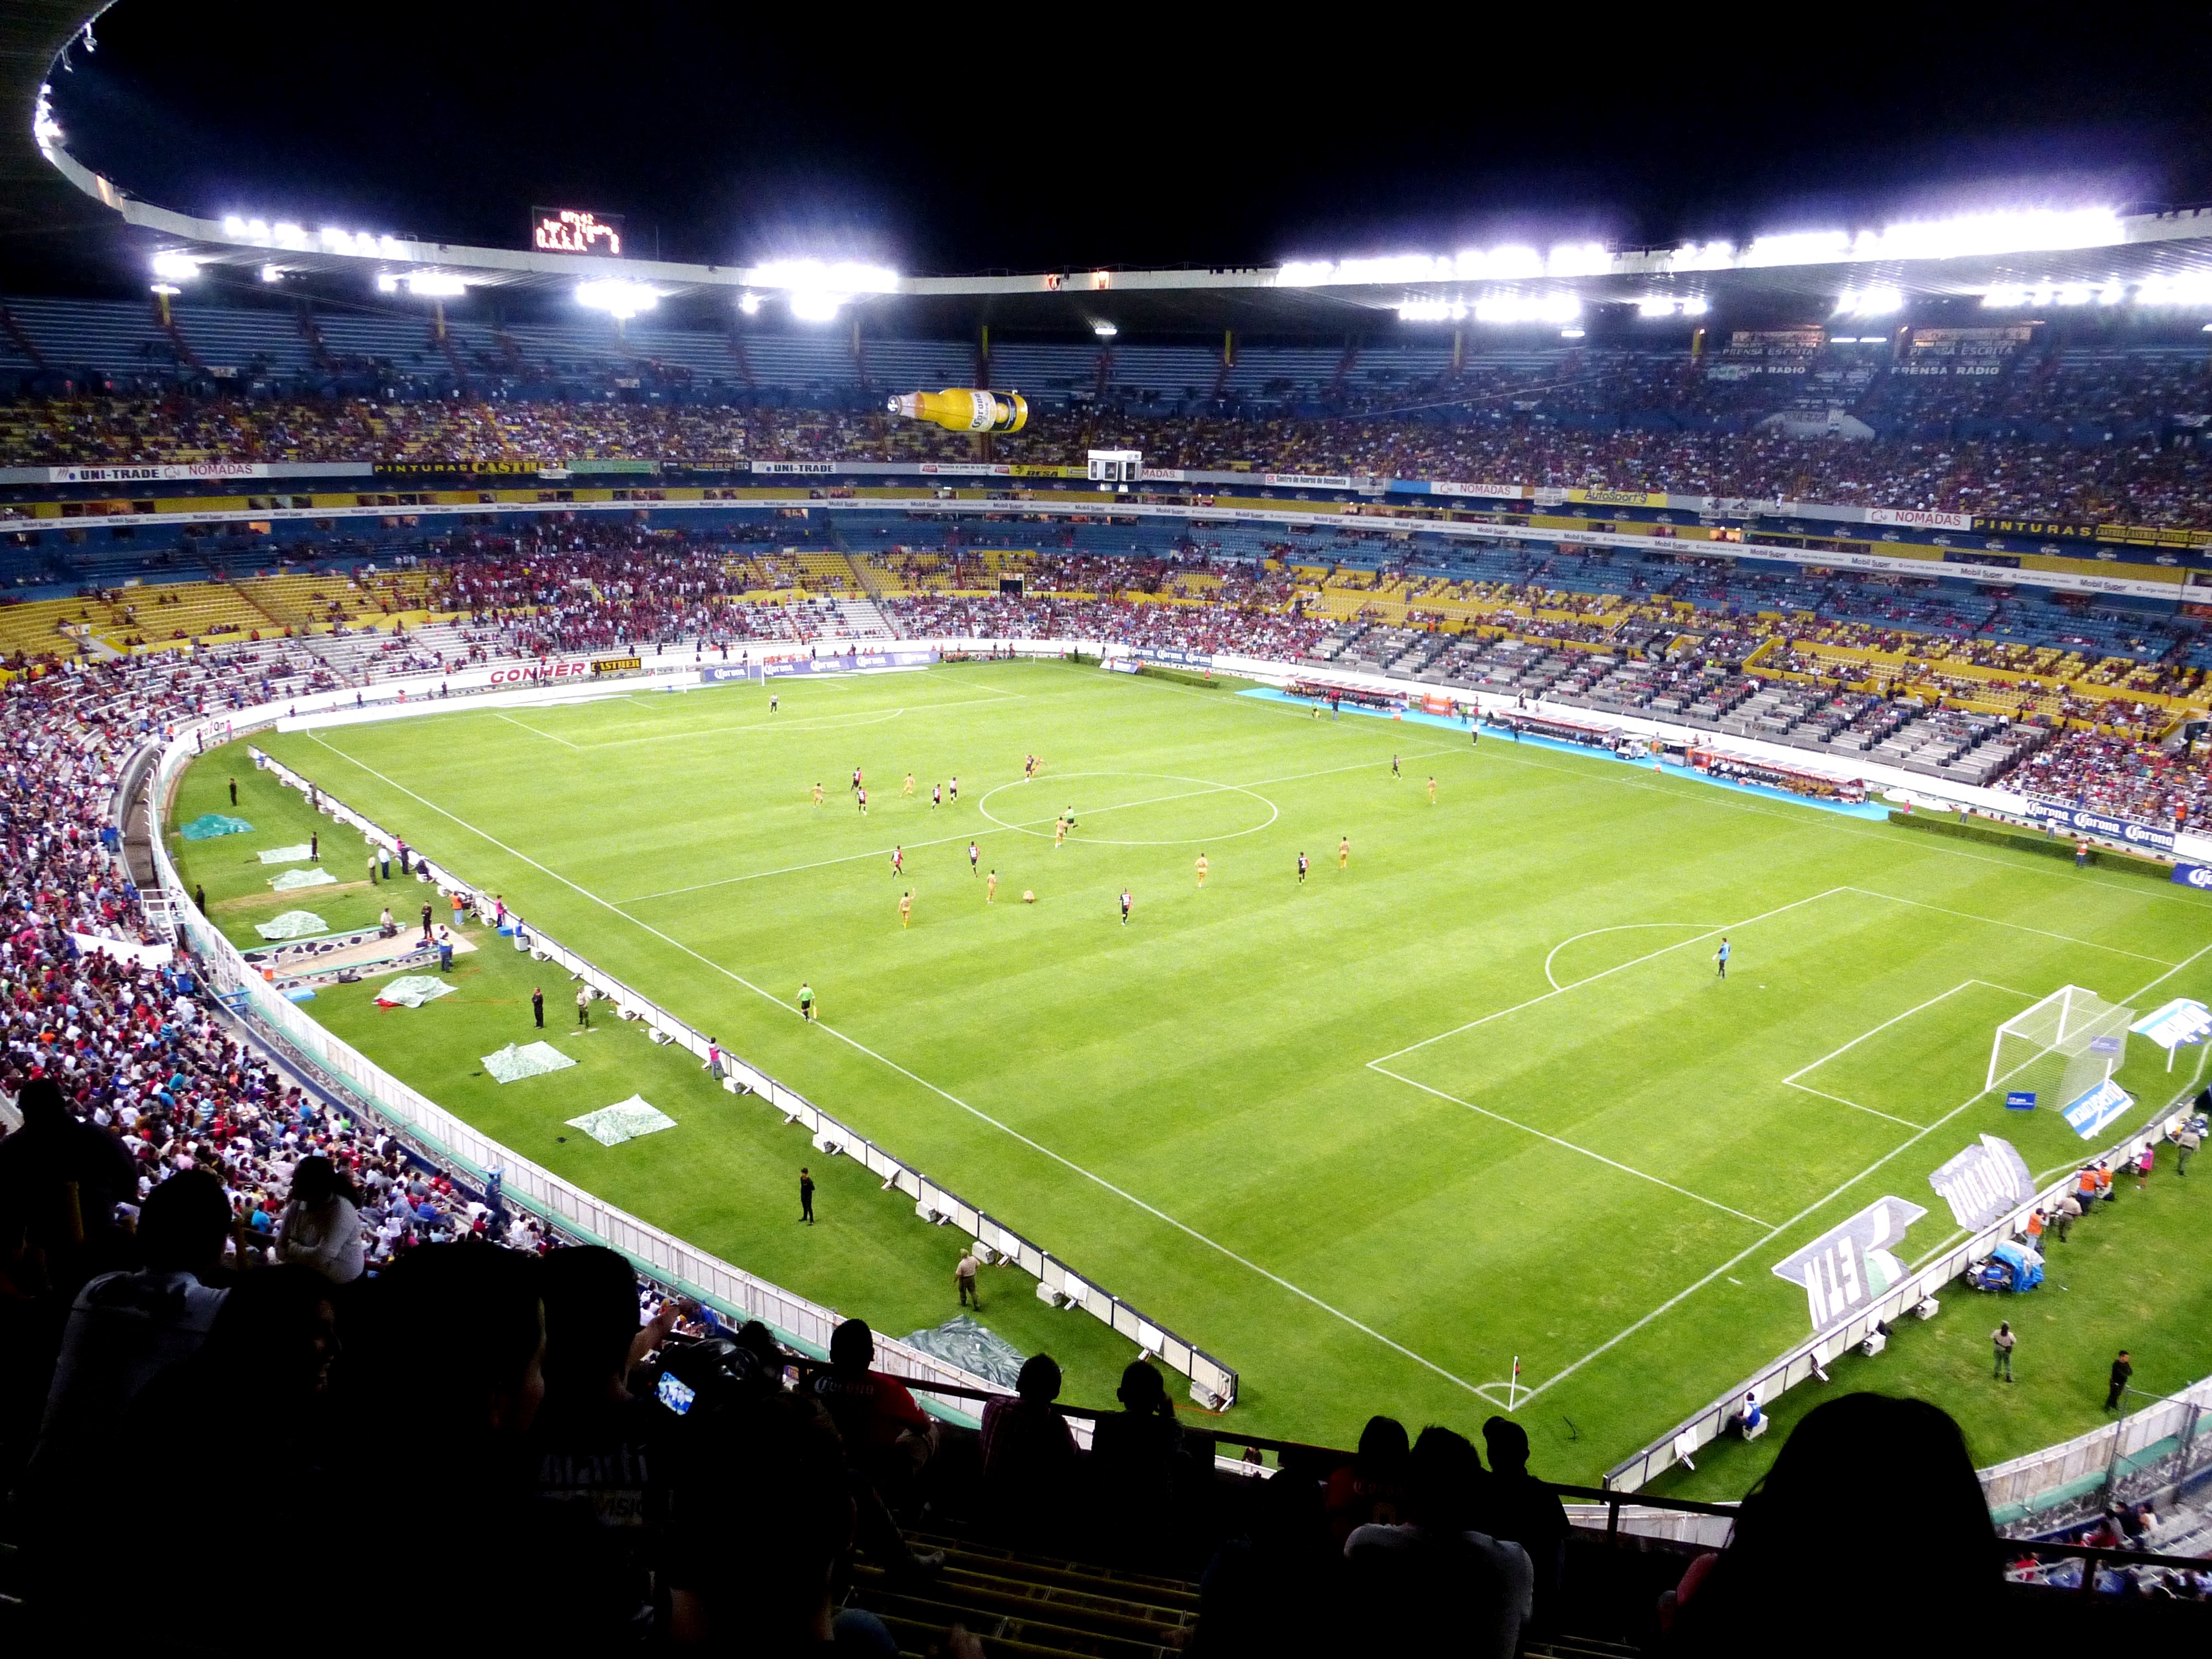
structure, lawn, crowd, football, stadium, baseball field, arena, sports, spectators, olympic stadium, baseball park, geographical feature, sport venue, soccer specific stadium, arena football